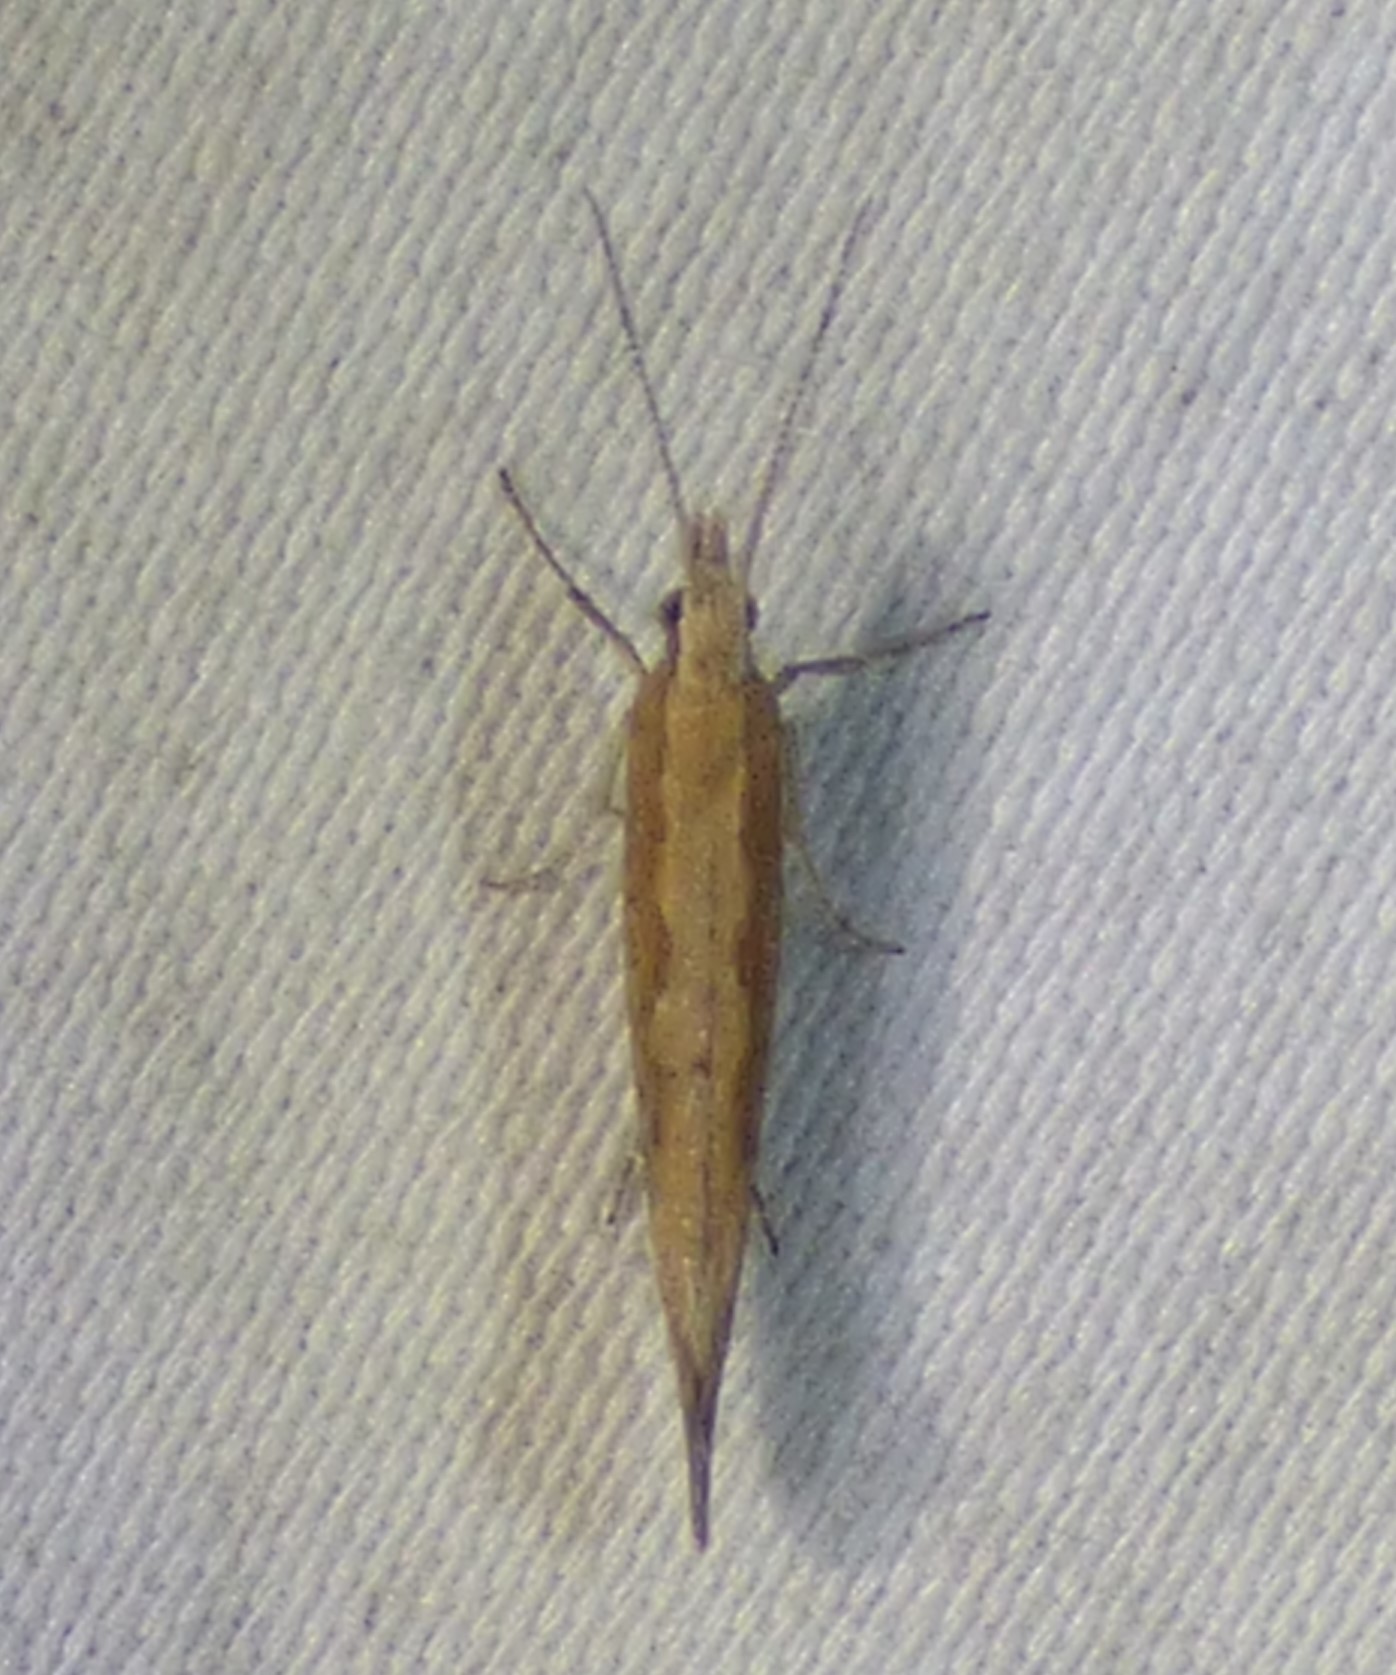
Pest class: diamondback_moth